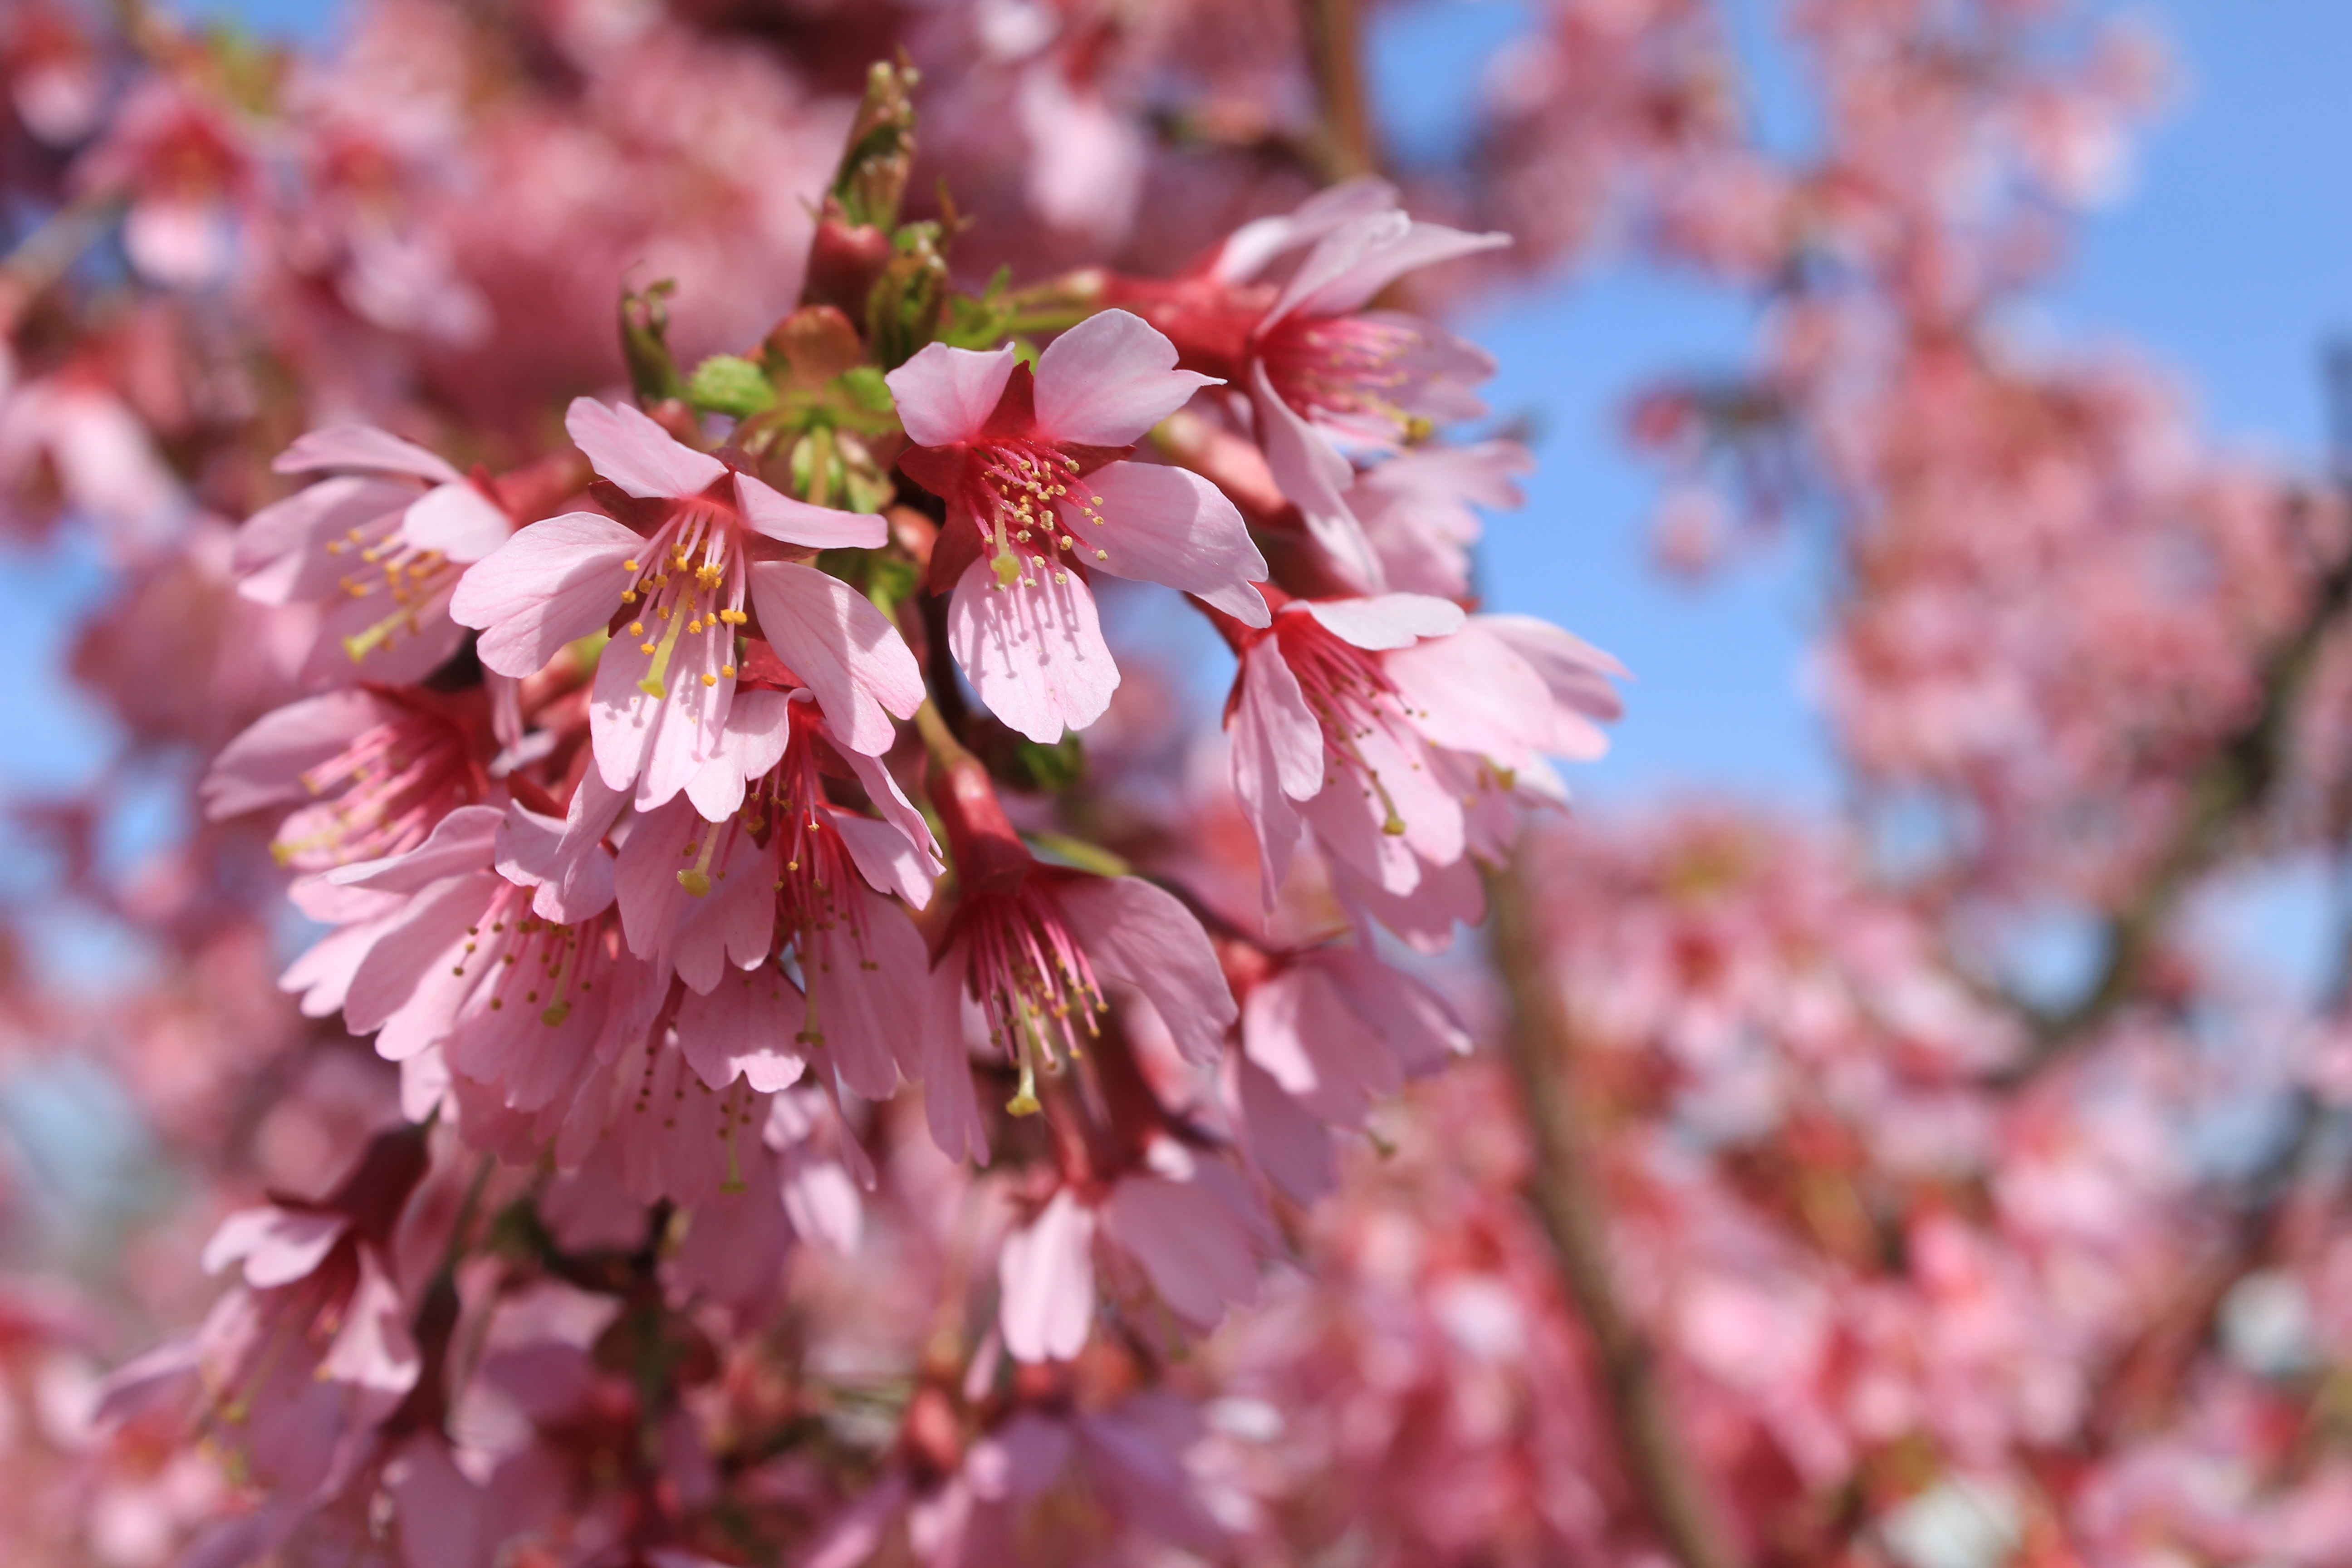
tree, branch, blossom, plant, fruit, flower, petal, bloom, food, spring, produce, pink, flora, season, cherry blossom, flowers, cherry, flowering plant, rose family, almond tree, land plant, almond flowers